Rodrigo Duterte

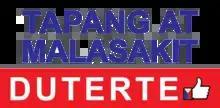
Duterte–Cayetano 2016 campaign logo

Prospects of Duterte running for president in the 2016 elections began in February 2015, during which Duterte, then outgoing Mayor of Davao City, re-entered the PDP-Laban party, who courted him to run for president. A month later, Duterte emerged as a preferred presidential candidate in a Pulse Asia poll; tied with Manila mayor and former president Joseph Estrada, Duterte ranked third behind Senator Grace Poe and frontrunner, Vice President Jejomar Binay. In the following months leading to October, however, Duterte repeatedly declined his supporters' clamors for him to run as president because of what he described as a "flawed government system", as well as lack of funds and opposition from his family members—notably, from his daughter Sara. Additionally, Duterte said he will retire from politics after his mayorship ends, but only if Sara runs as mayor.